The Satanic Verses

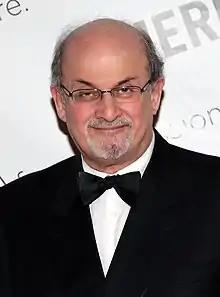

"The Satanic Verses" consists of a frame narrative, using elements of magical realism, interlaced with a series of sub-plots that are narrated as dream visions experienced by one of the protagonists. The frame narrative involves Indian expatriates in contemporary England. The two protagonists, Gibreel Farishta and Saladin Chamcha, are both actors of Indian Muslim background. Farishta is a Bollywood superstar who specialises in playing Hindu deities (the character is partly based on Indian film stars Amitabh Bachchan and N. T. Rama Rao). Chamcha, an Anglophile emigrant who has cut himself off from his Indian heritage, works as a voiceover artist in England.